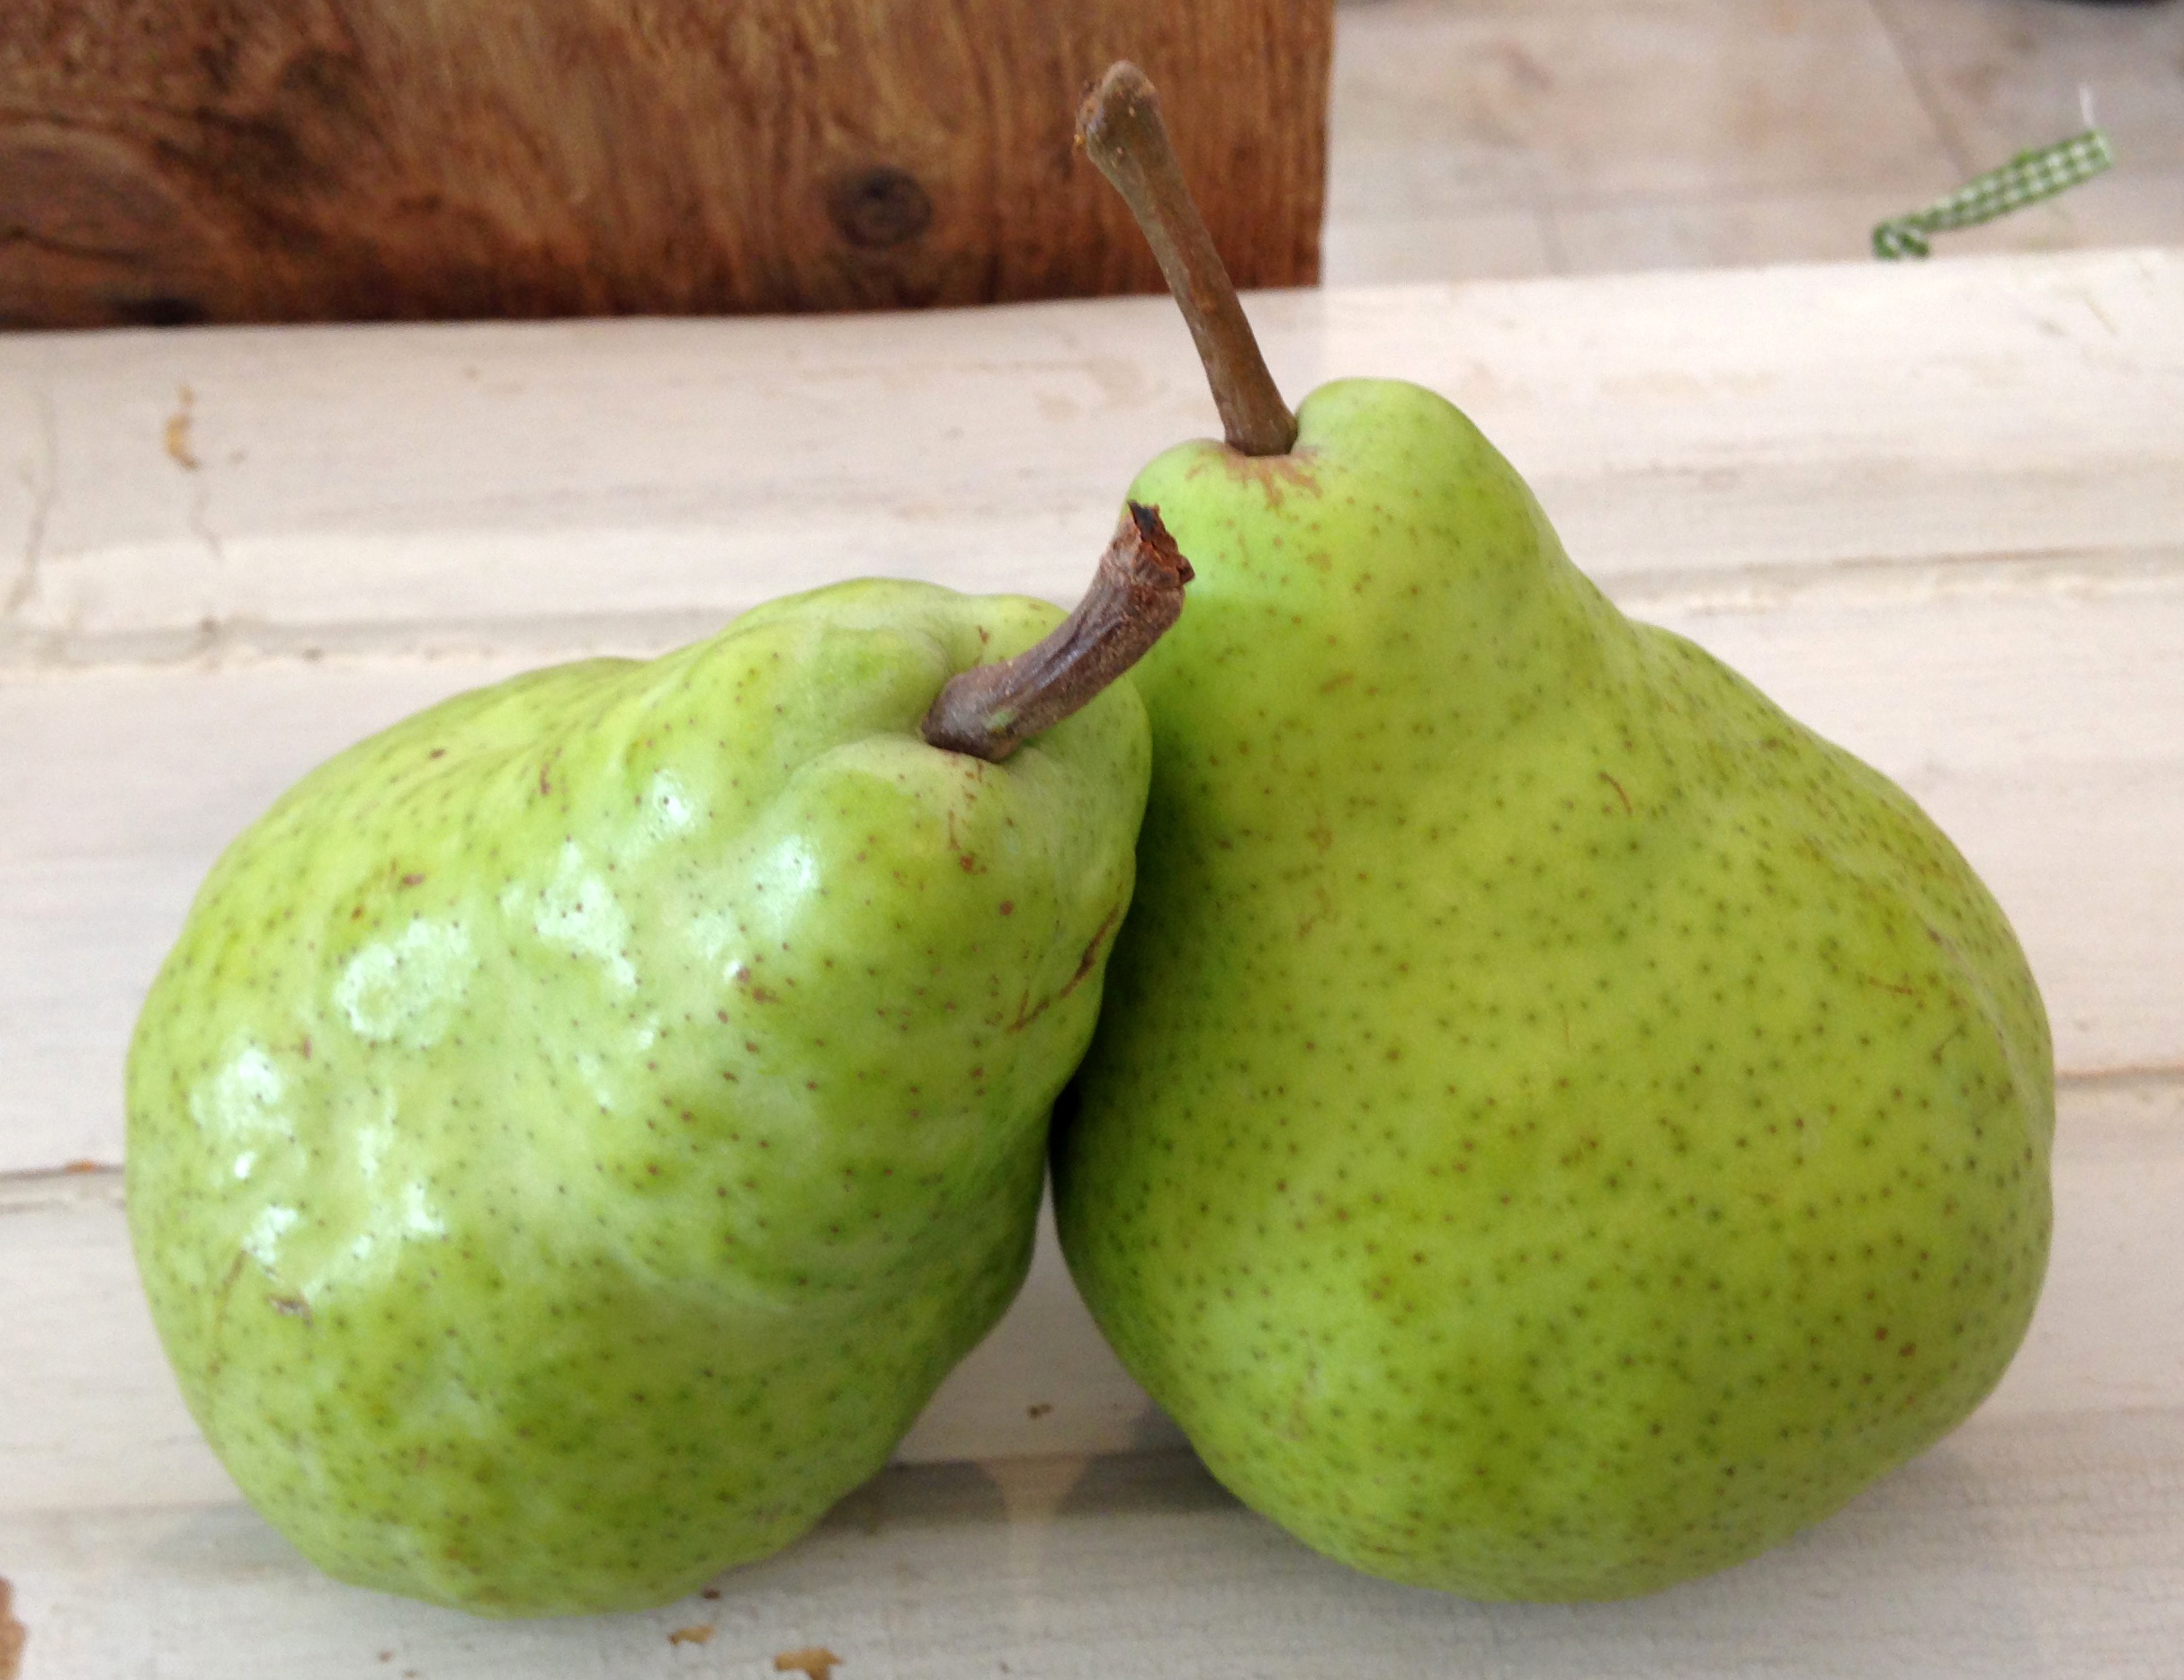
nature, plant, fruit, orchard, ripe, love, food, harvest, produce, autumn, pear, healthy, still life, gourd, pears, fruit tree, fruits, vitamins, frisch, picked